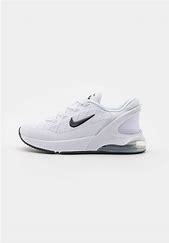
Brand: Nike
Model: Air Max 270 Go